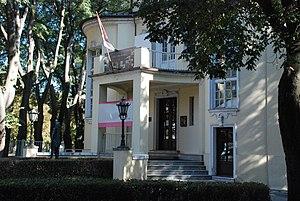
La Galerie des beaux-arts - Donation et collection de Rajko Mamuzić est un musée consacré à l'art serbe de la seconde moitié du XXᵉ siècle situé à Novi Sad, la capitale de la province autonome de Voïvodine, en Serbie. Elle a été créée à la suite d'un don effectué par Rajko Mamuzić. Le bâtiment dans lequel la galerie est installée est inscrit sur la liste des monuments culturels protégés de la République de Serbie.